Persuasive Peggy

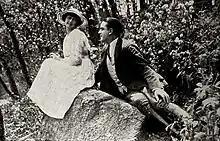
Still with Hyland and Davidson

Persuasive Peggy is a 1917 American silent comedy film directed by Charles Brabin and starring Peggy Hyland, William B. Davidson and Mary Cecil.